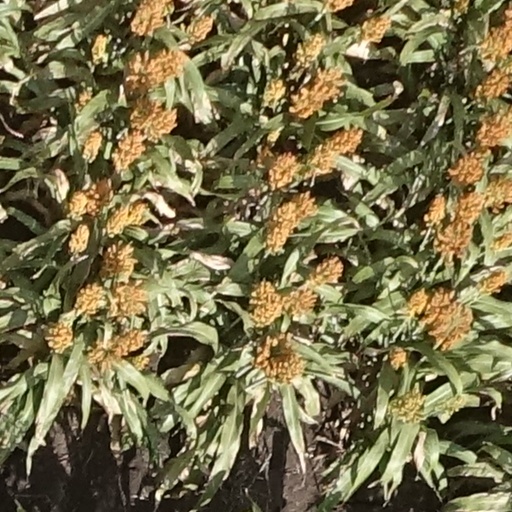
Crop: sorghum